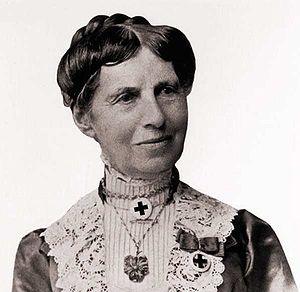
La Croix-Rouge américaine est une des plus grandes sociétés nationales du Mouvement international de la Croix-Rouge et du Croissant-Rouge, fondée le 21 mai 1881 par Clara Barton, à Washington.
Clara Barton, née le 25 décembre 1821 à Oxford et morte le 12 avril 1912 à Glen Echo est une enseignante, infirmière et humanitaire américaine, connue pour avoir été la fondatrice de la Croix-Rouge américaine.
L’histoire de la profession infirmière montre comment la discipline infirmière s'est forgée au cours du temps, souvent de façon empirique, autour de la religion ou d'étapes maîtresses comme les guerres, les besoins évolutifs de la société en matière de santé, de soins de santé mais encore autour de réflexions humanistes, de la prise en compte des besoins sociaux et de l'étude de la psychosociologie.